Gassed (painting)

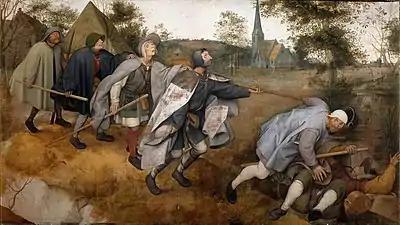
Pieter Bruegel the Elder. "The Parable of the Blind", 1568. The painting is referenced by Sargent's.

The "harrowing sight" referred to the aftermath of a German barrage that Sargent witnessed on 21 August 1918, at Le Bac-du-Sud, near Bailleulval between Arras and Doullens, in which mustard gas had been used against the advancing 99th Brigade of the 2nd Infantry Division and 8th Brigade of the 3rd Infantry Division of the British Army, during the Second Battle of Arras of 1918. Tonks described the experience in a letter from to Alfred Yockney on 19 March 1920: